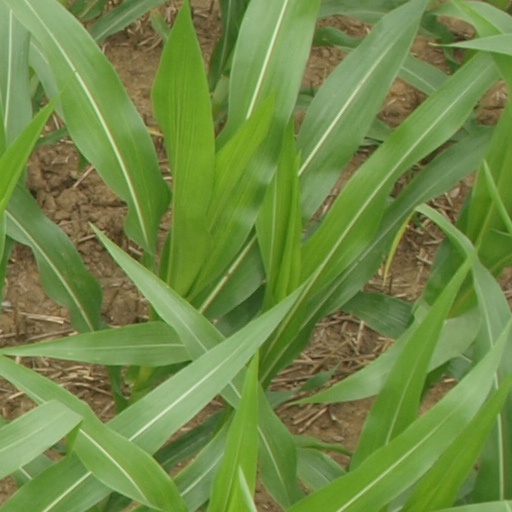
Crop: maize; corn